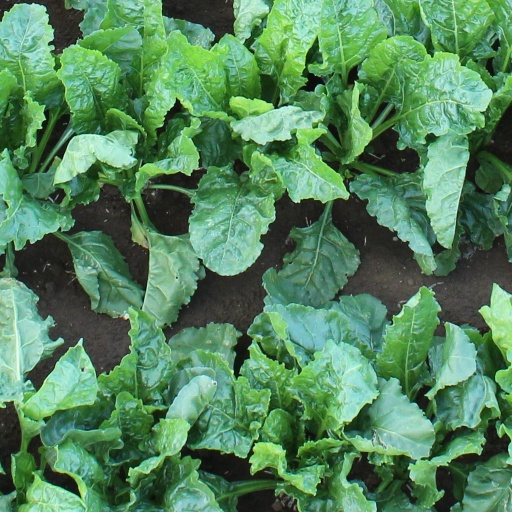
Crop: sugar beet